Architecture of Monaco

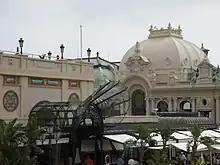
Cafe de Paris, Monte Carlo

The Medieval period (ranging from the fall of the Roman Empire to the beginning of the Renaissance) greatly influenced the architecture of Monaco. In 1215, the Ghibellines of Genoa colonised Monaco due to its strategic location on the harbour, after receiving rule over the region from Emperor Henry VI. The Genoese built a walled city with a fortress on the Rock of Monaco. Medieval structures, such as the Palais du Prince, have remained from the fortified city of Monaco-Ville on the Rock.